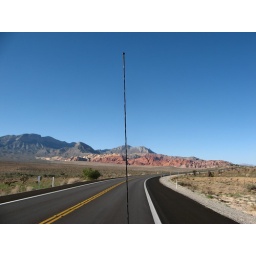
THE red rock in Red Rock